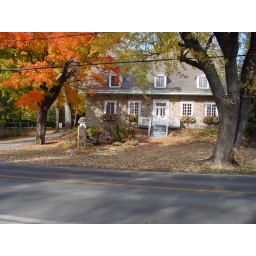
Beautiful old stone house in my neighborhood